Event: Nepal Earthquake
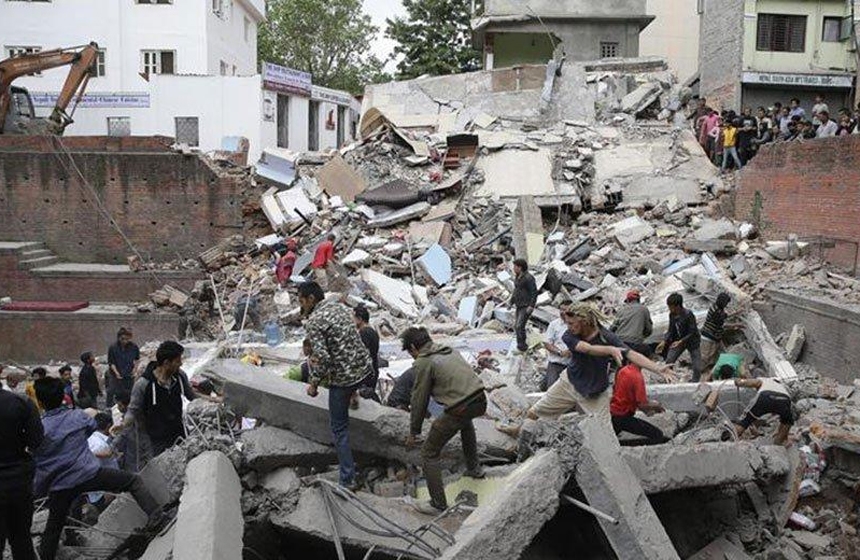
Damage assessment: damage